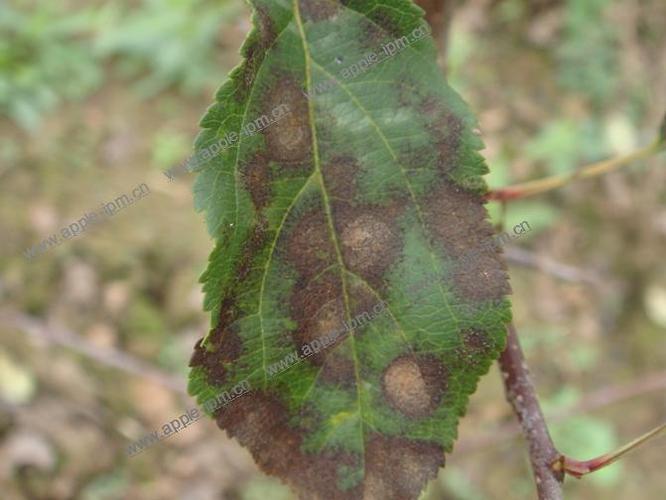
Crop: apple
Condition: healthy